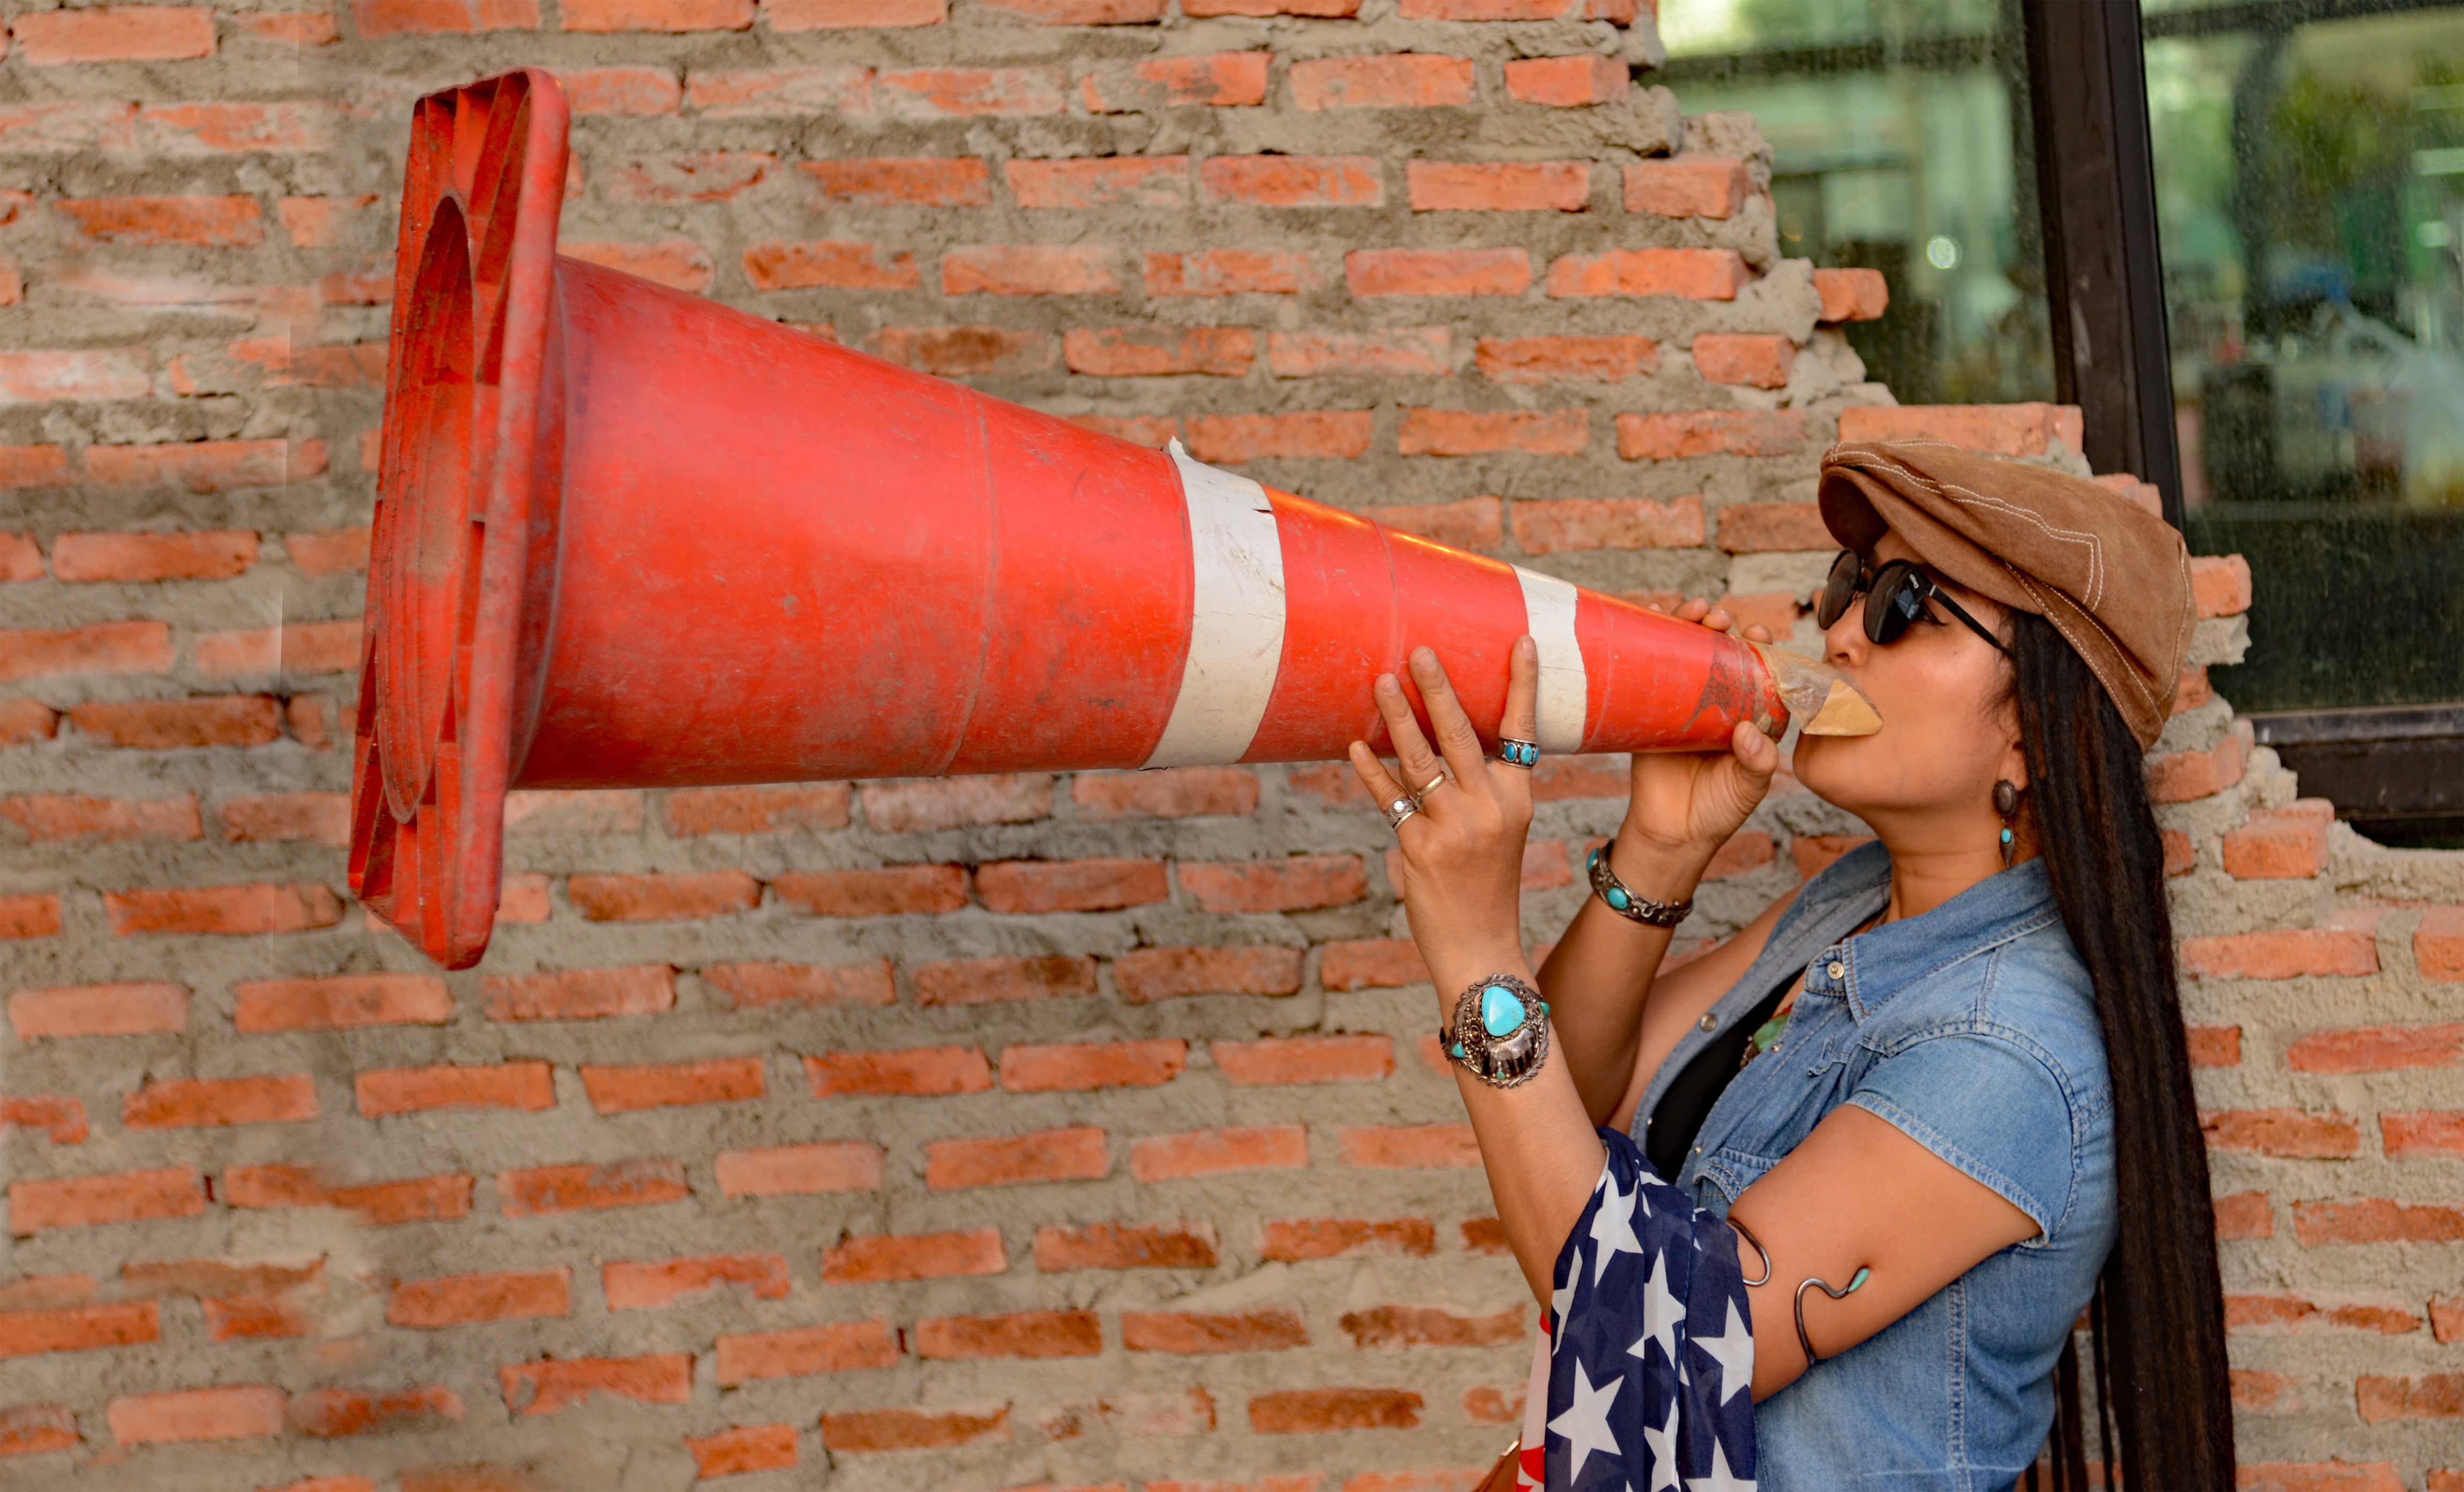
red, color, instructor, temple, megaphone, bullhorn, loudhailer